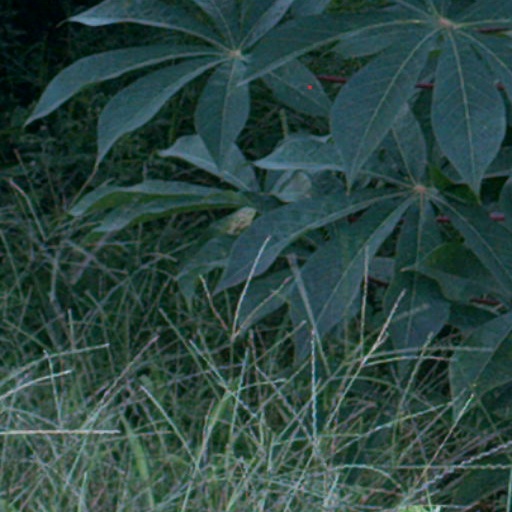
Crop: cassava